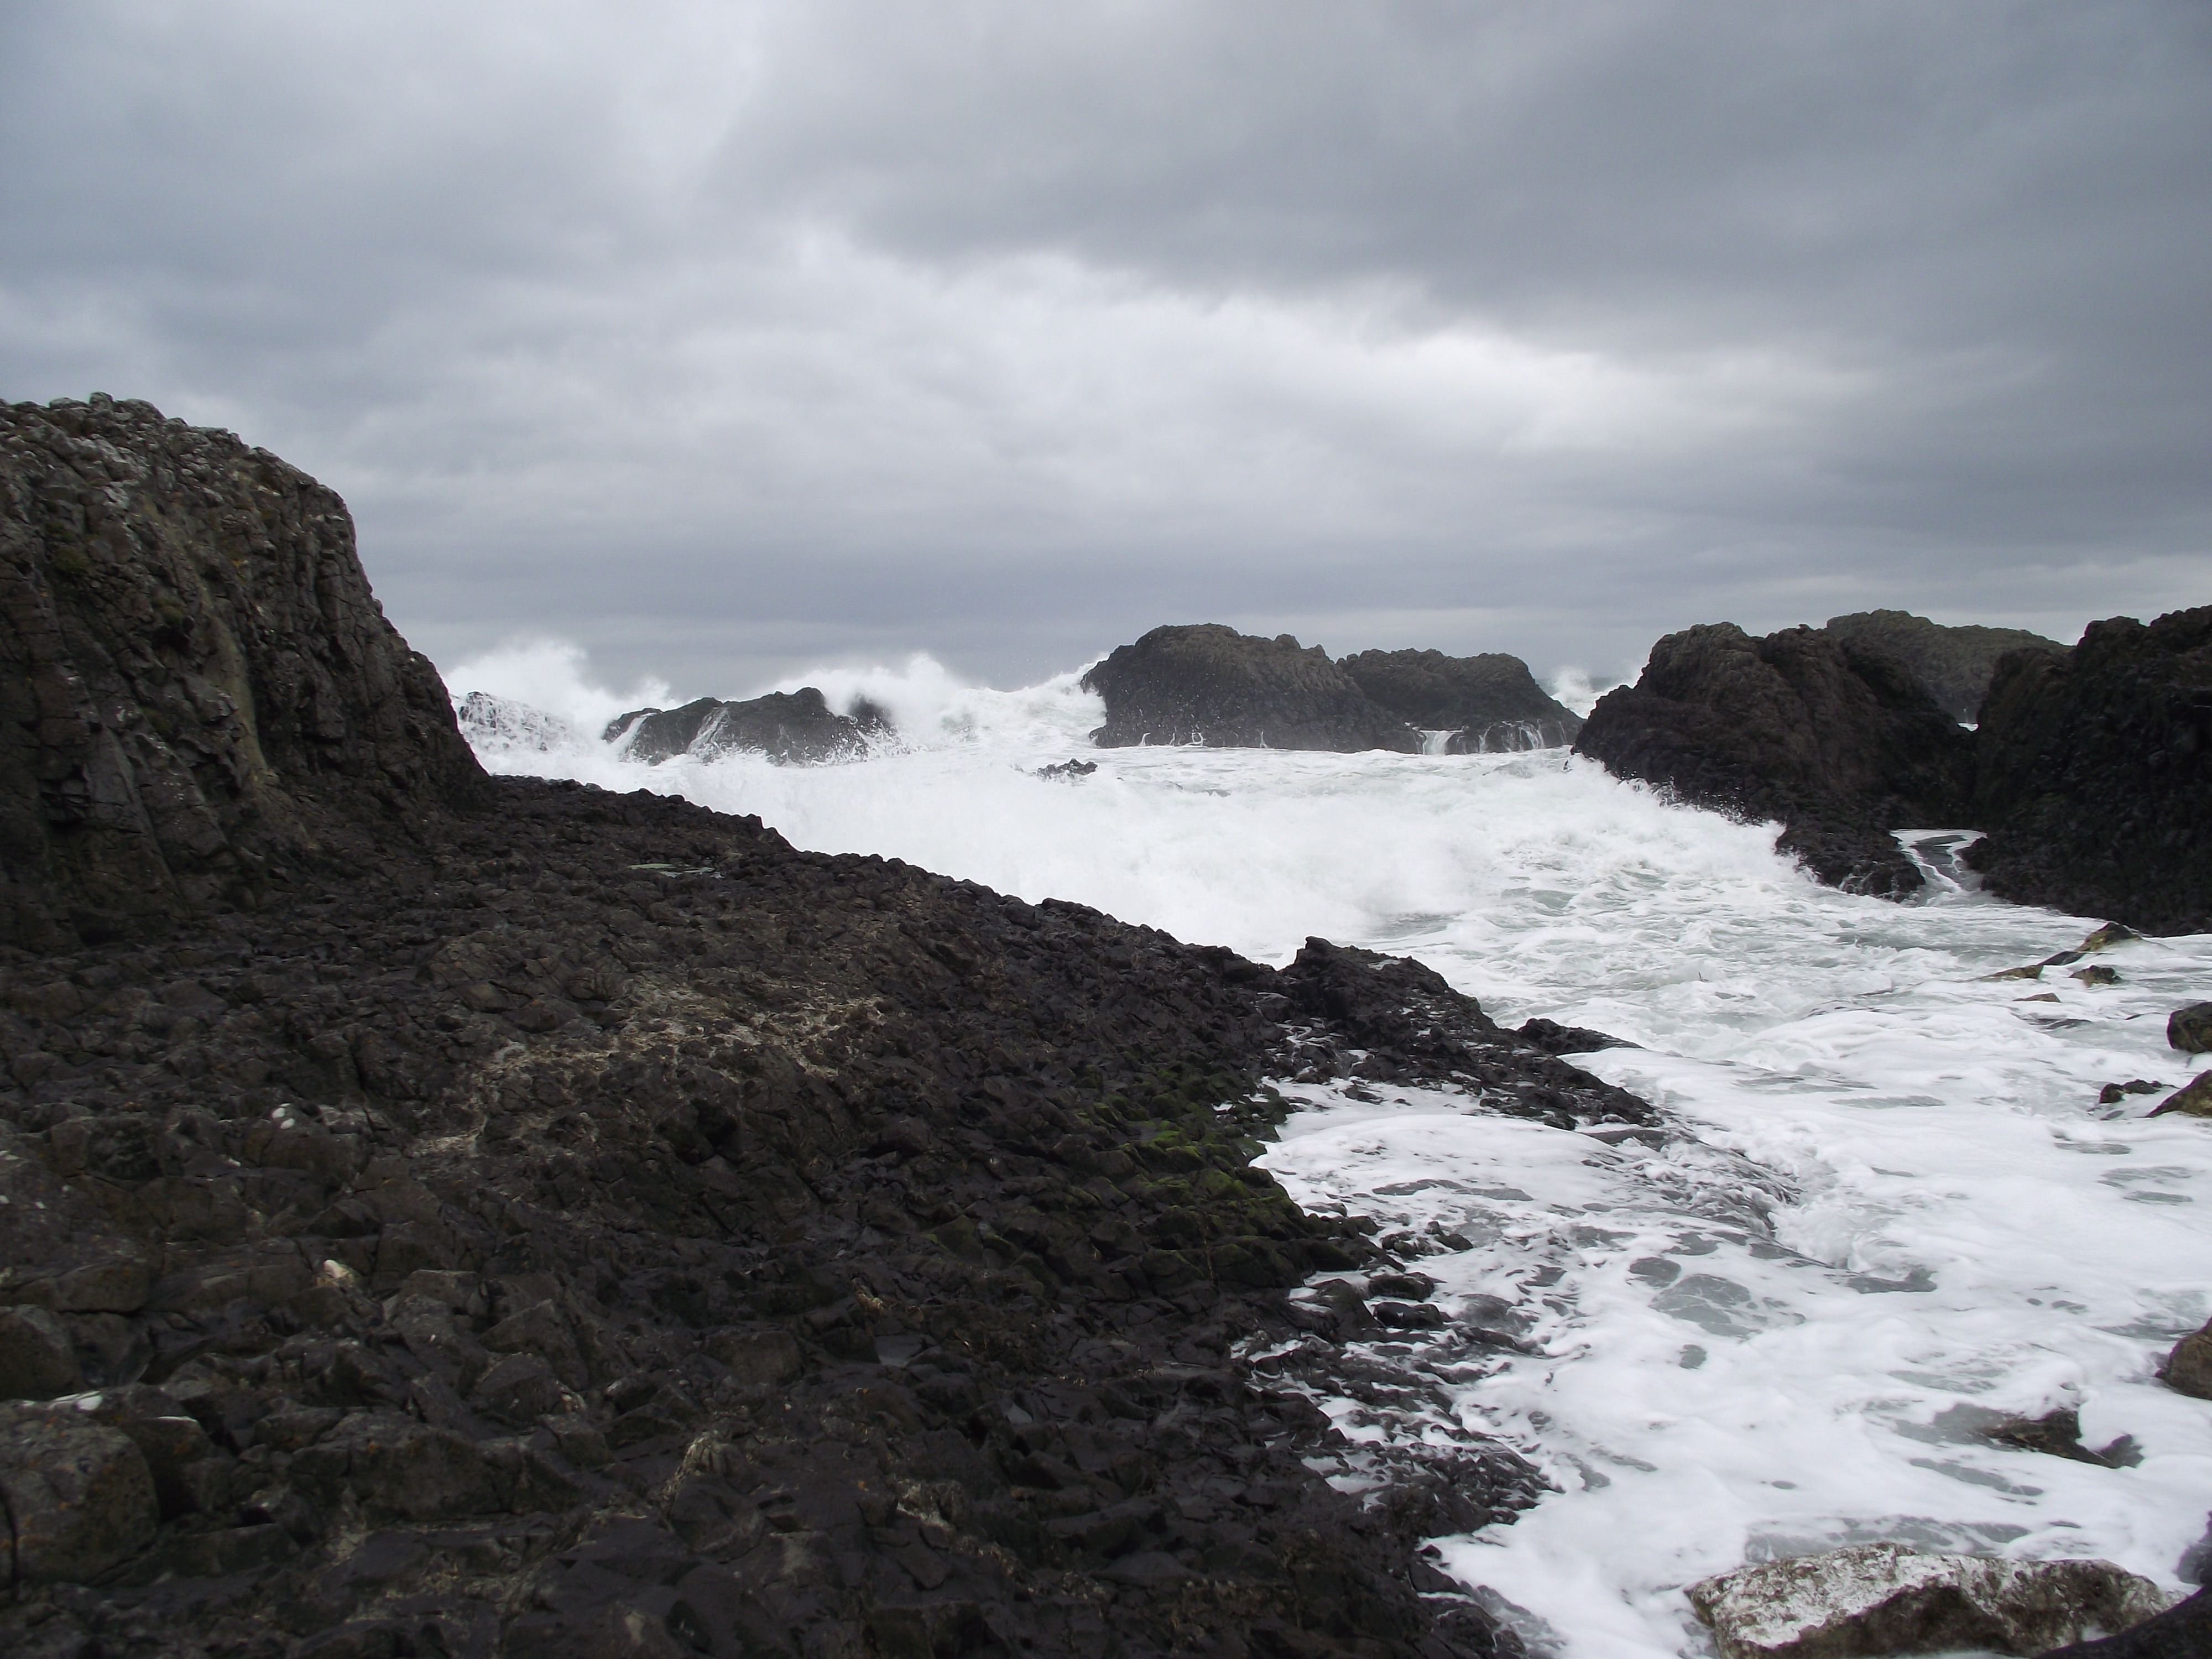
beach, landscape, sea, coast, water, rock, ocean, mountain, cloud, shore, wave, cliff, cove, weather, bay, terrain, body of water, rocks, loch, cape, the waves, landform, the cliffs, geological phenomenon, wind wave